Tafl games

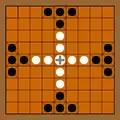
Tablut board

This variant, from Sápmi, is the best documented historical tafl variant. It is unique among tafl games in that it is known to have still been played in the 18th century. It may also have survived into the late 19th century. P. A. wrote that the Sámi played a chess-like game where the pieces were called "Swedes and Russians", which follows Sámi tafl terminology.